Syed Hamidul Hasan

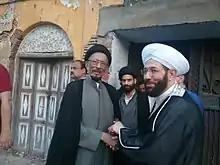
Hamidul Hasan with Grand Mufti of Syria, Ahmad Badreddin Hassoun and Syed Faridul Hasan

He has also strived hard over the years to bridge the gap between the two main communities of India viz., the Hindus and Muslims.